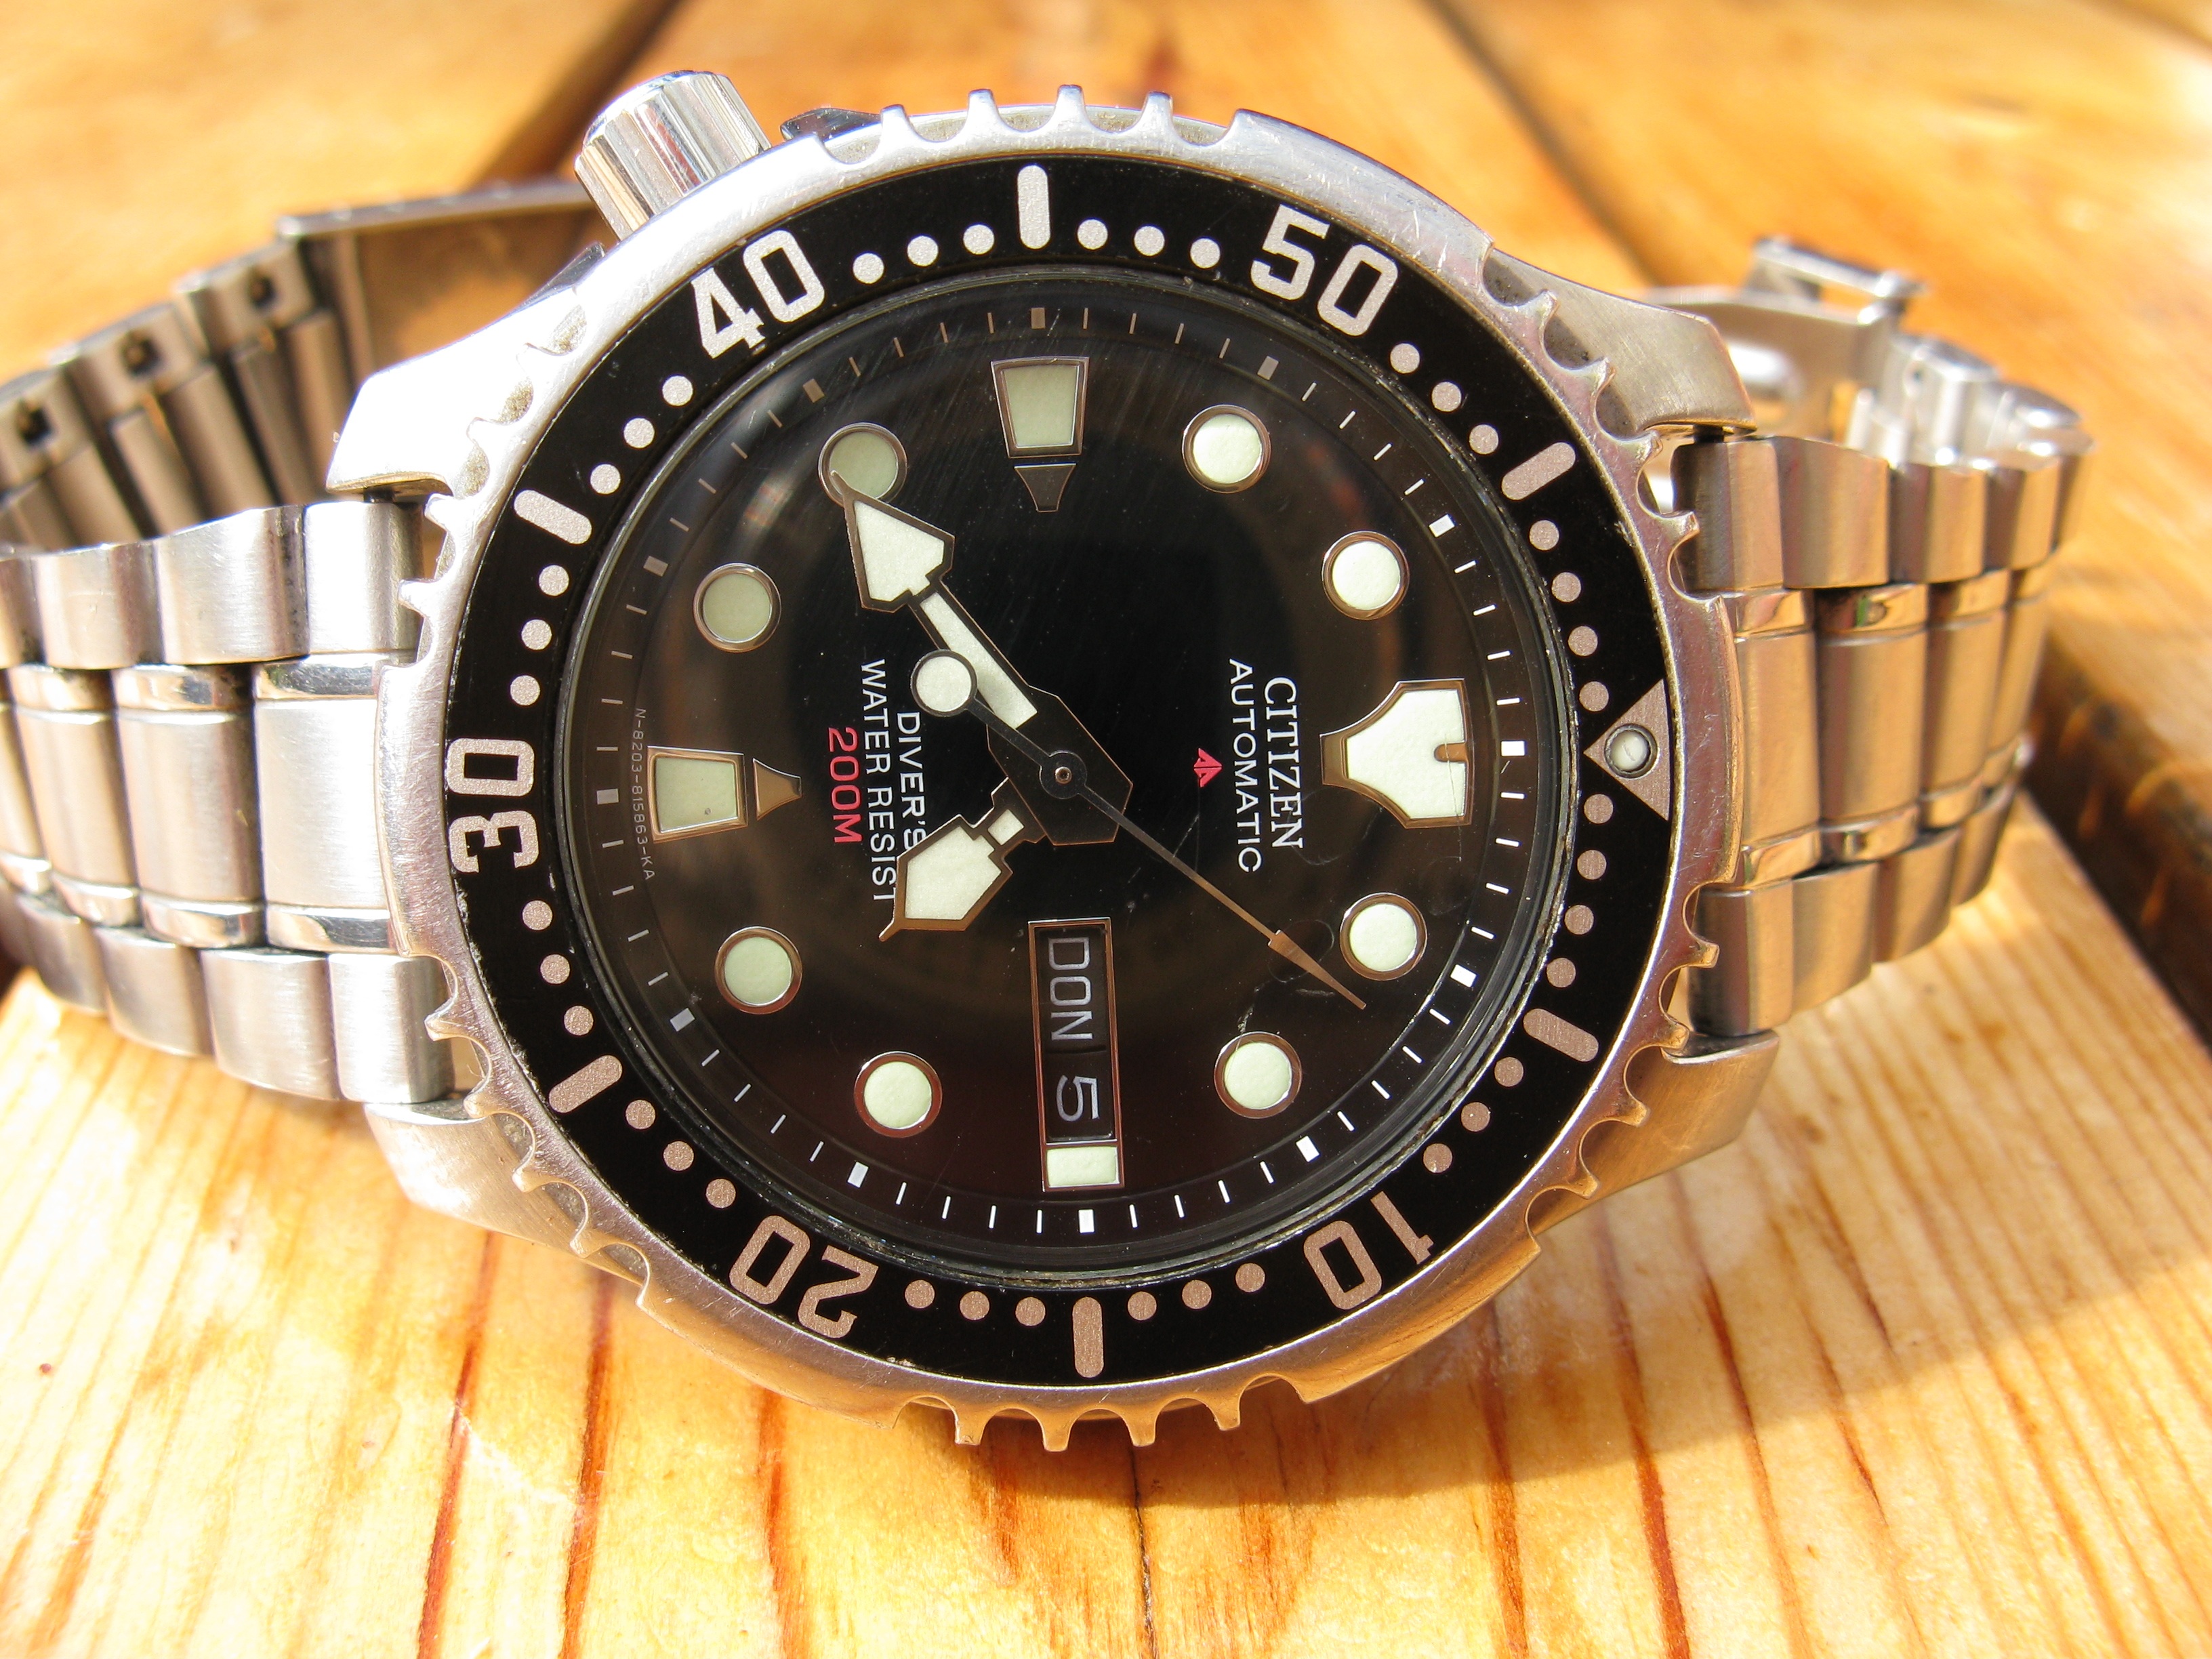
watch, hand, clock, time, hour, ad, metal, movement, japan, analog clock, clock face, date, stainless steel, wrist watch, mens, old clock, strap, mineral, used, mechanics, time indicating, time of, waterproof, automatic watch, watches, hour hand, minute hand, rubies, not new, diver's watch